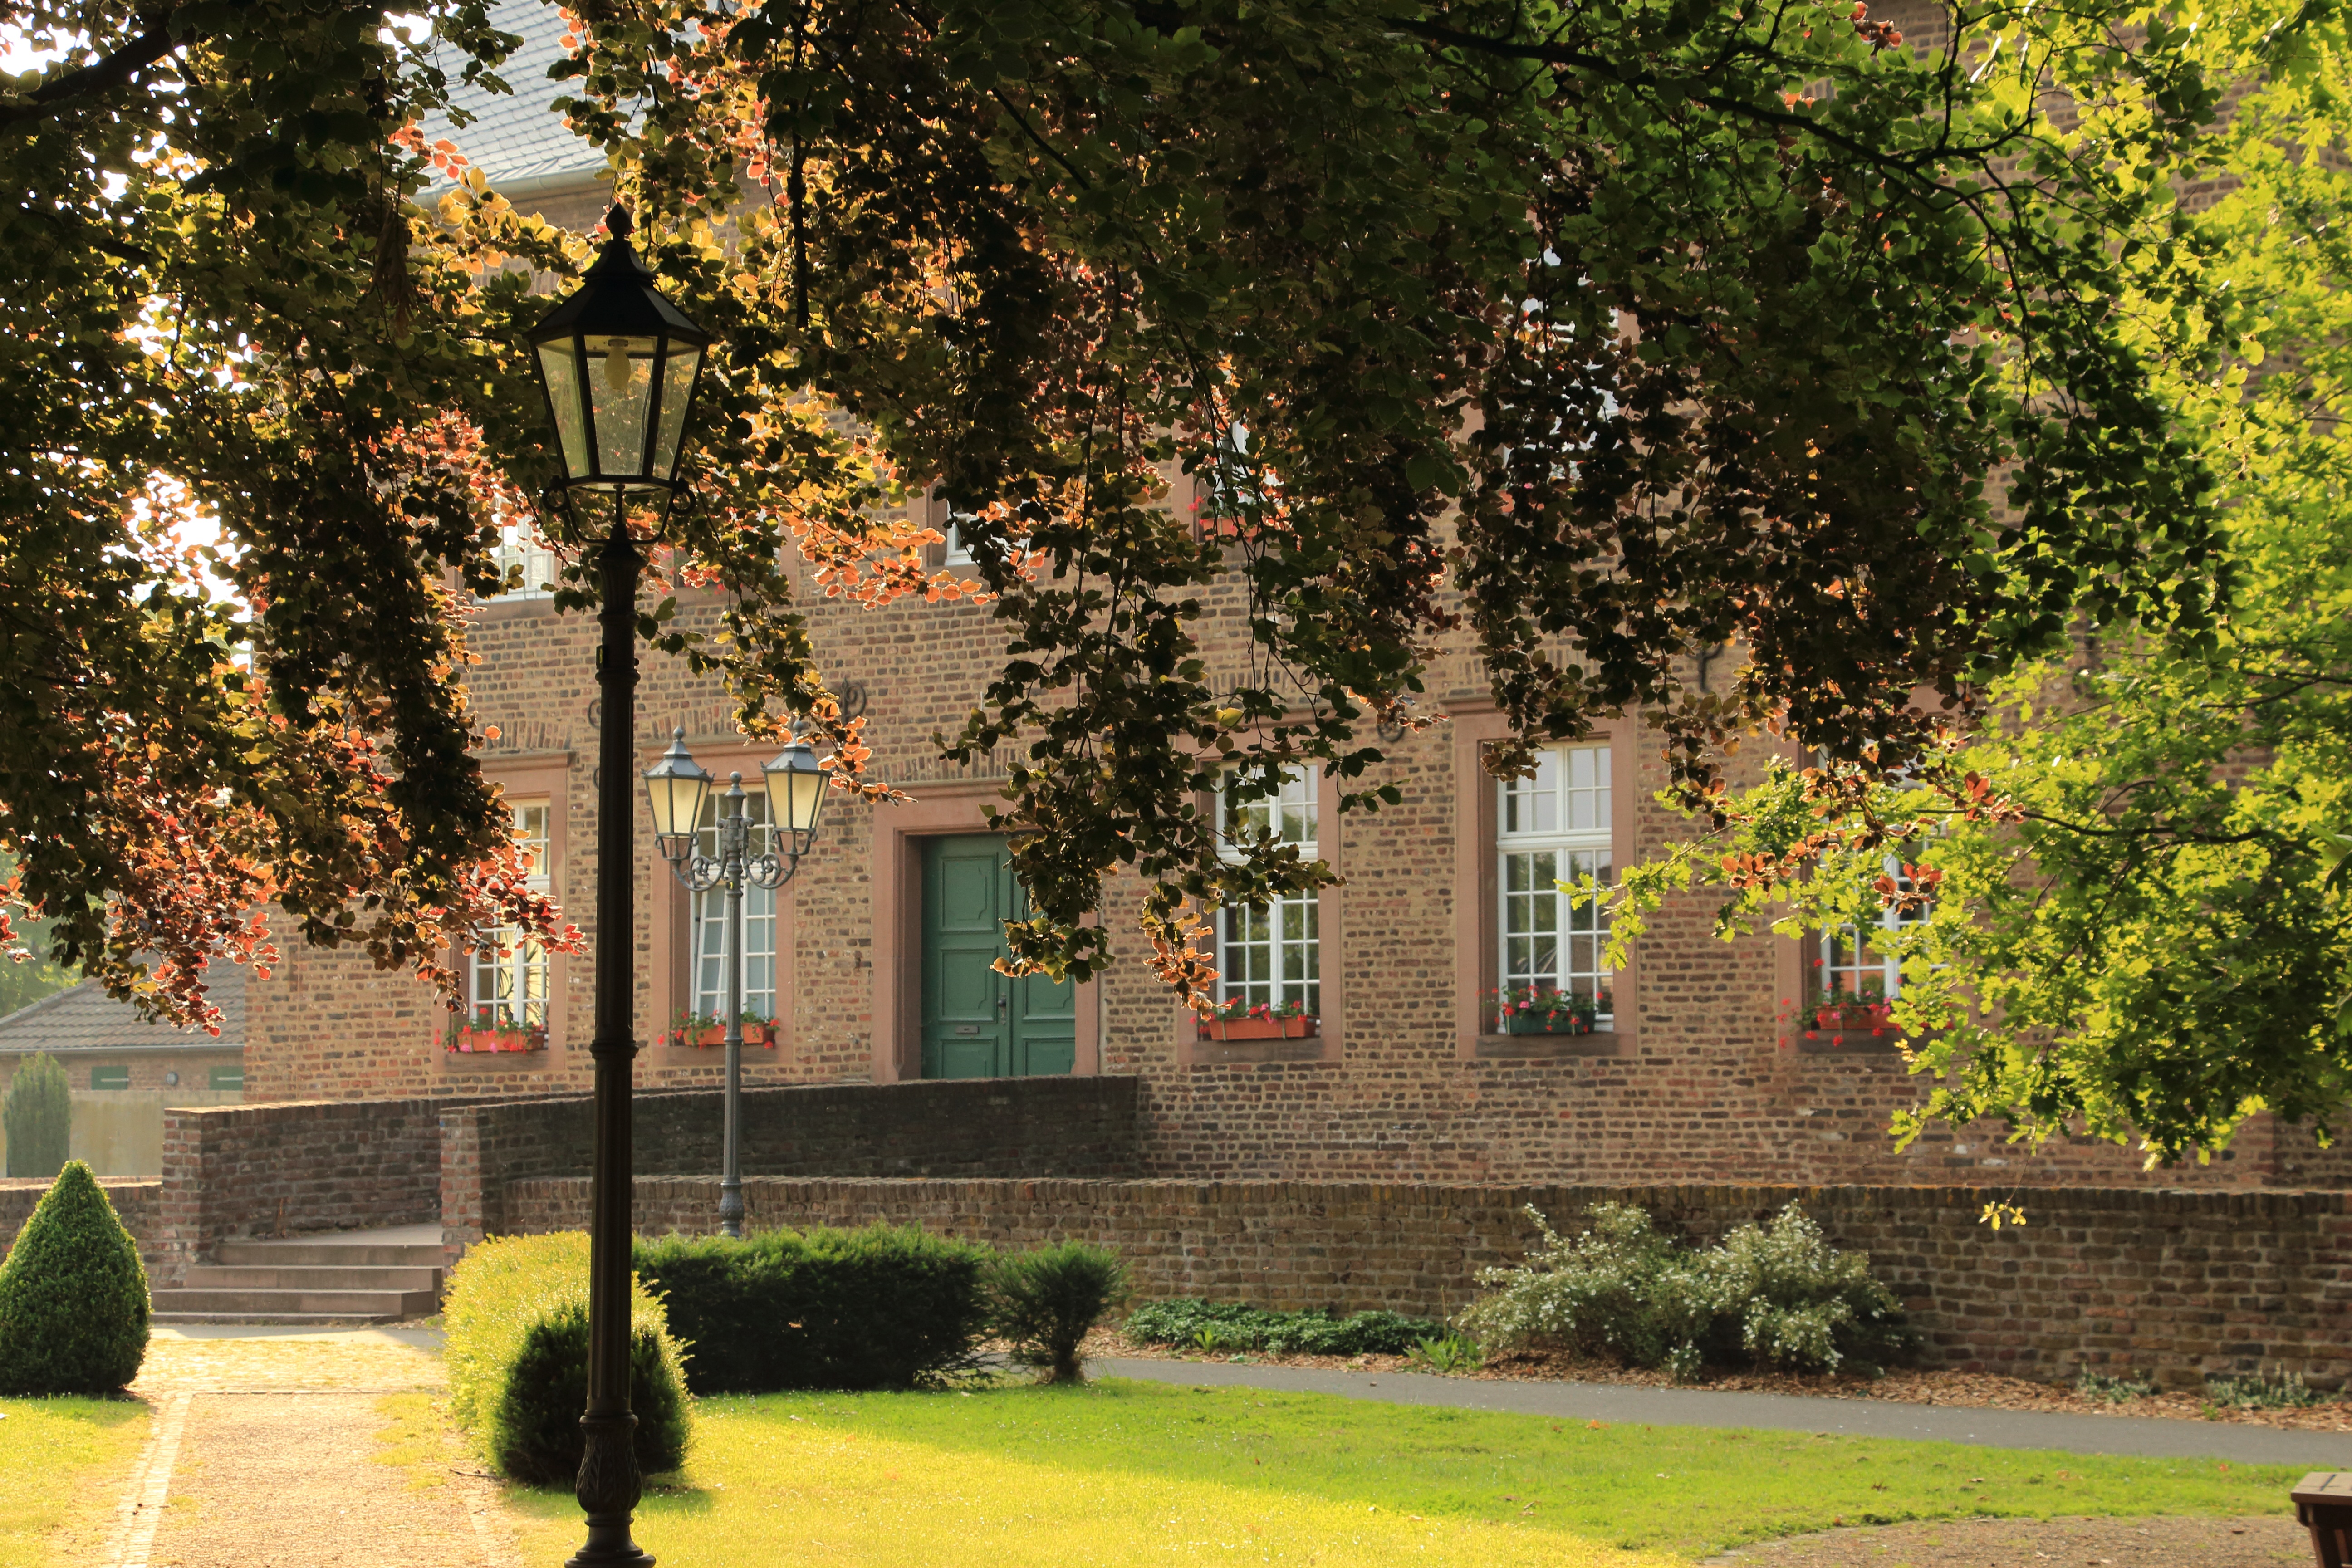
tree, lawn, house, flower, building, home, autumn, park, garden, courtyard, campus, estate, yard, historically, neighbourhood, town hall, niederzier, historic town hall